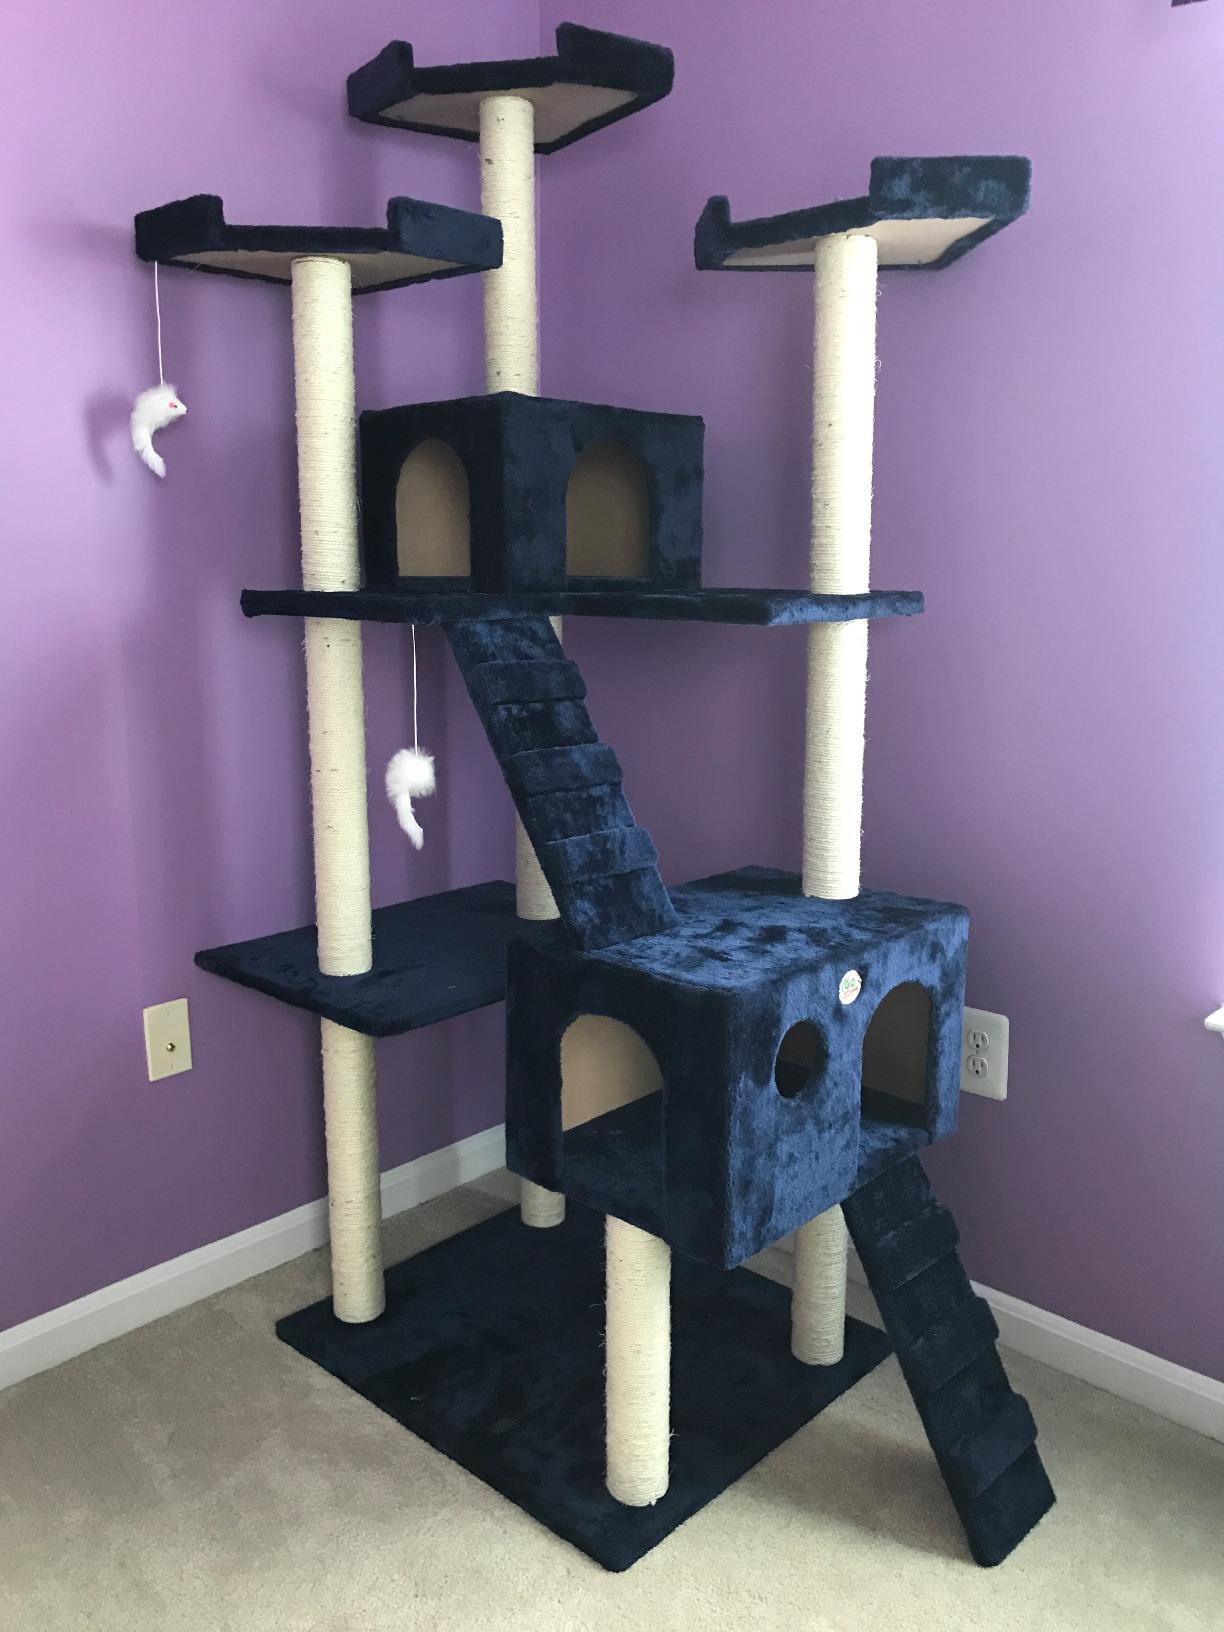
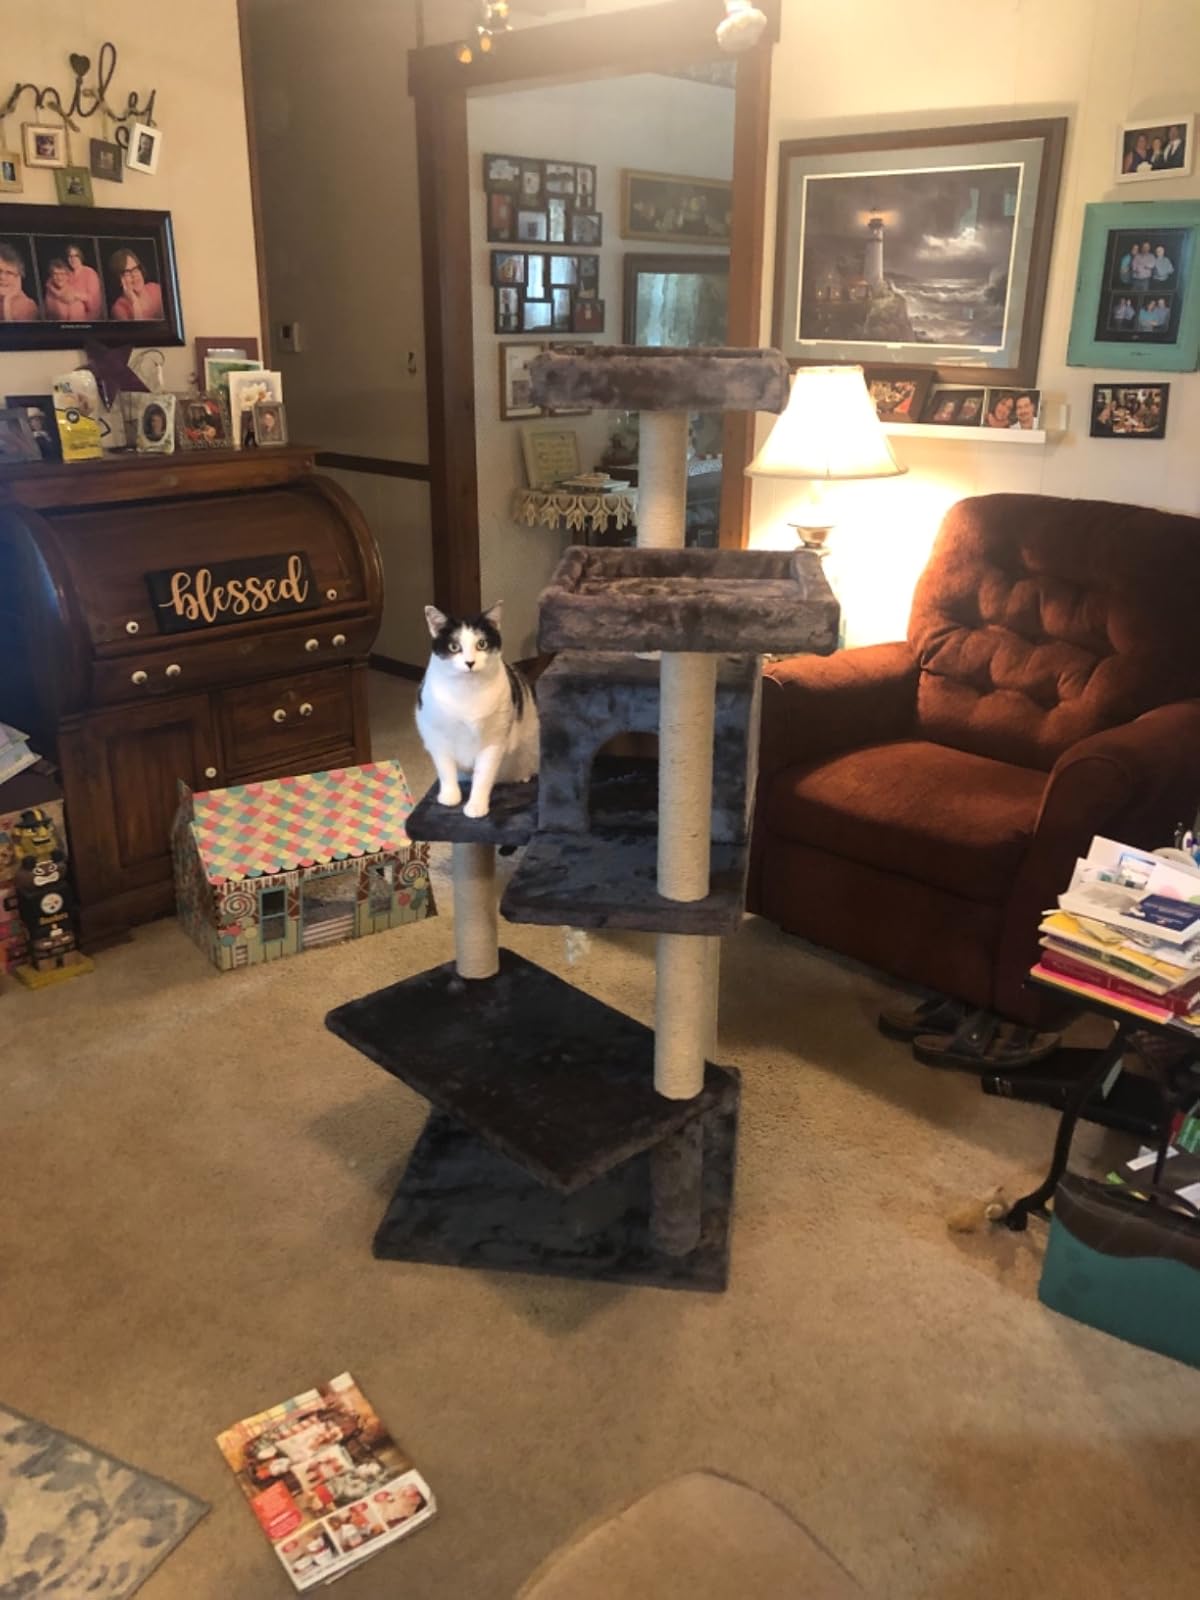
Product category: items_cat tree
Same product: no